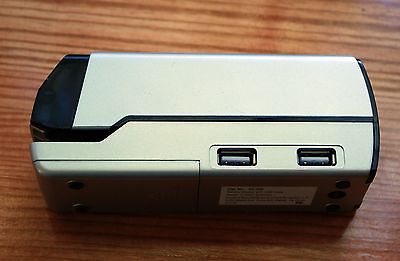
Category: stapler